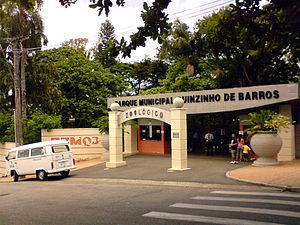
Le parc zoologique municipal Quinzinho de Barros, ou zoo municipal de Sorocaba, est un jardin zoologique situé dans la municipalité de Sorocaba, État de São Paulo, Brésil. Il est considéré comme le deuxième zoo du Brésil en nombre d'espèces.